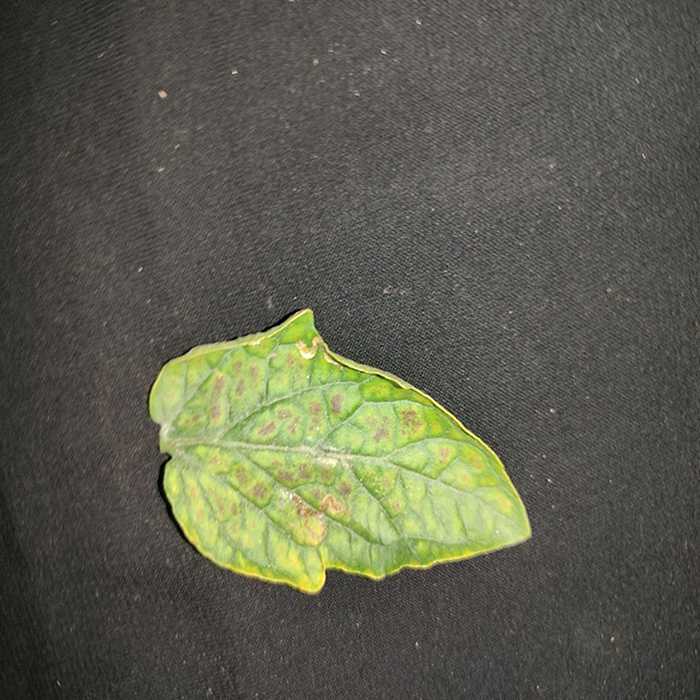
Plant: Tomato
Label: Tomato spotted wilt